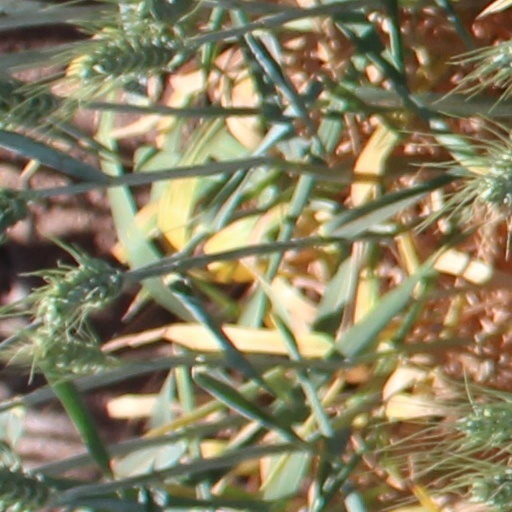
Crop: wheat